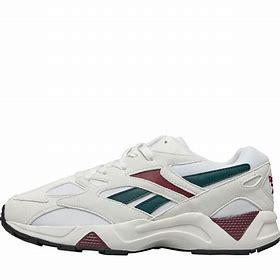
Brand: Reebok
Model: Aztrek 96